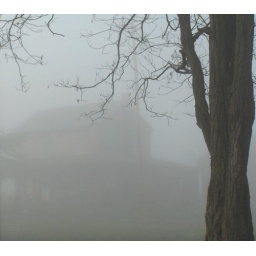
The abandoned house across the street from the shelter. Looks even scarier in the fog.